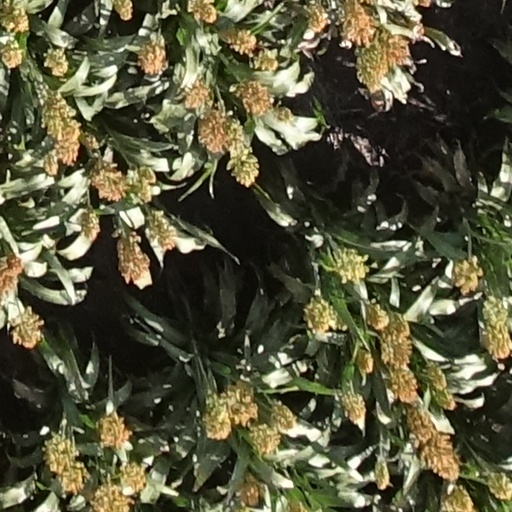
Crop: sorghum